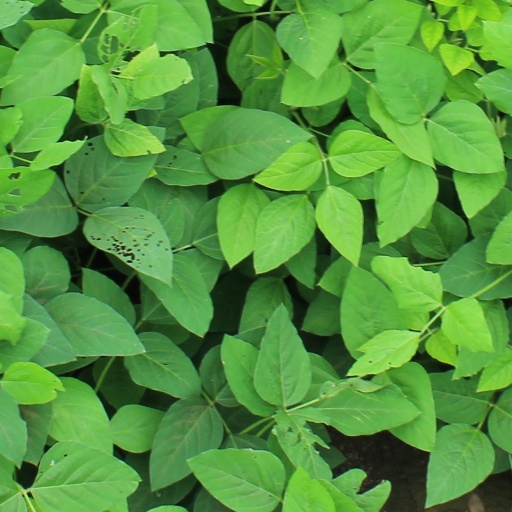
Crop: soybean